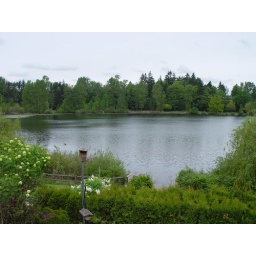
Mill lake as seen from the balconey of Seen at a friend's house in Abbotsford, BC. (09-05-13-8135)